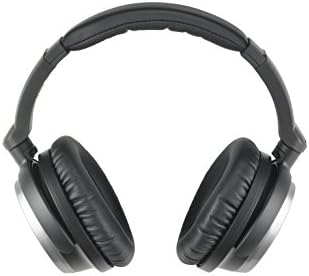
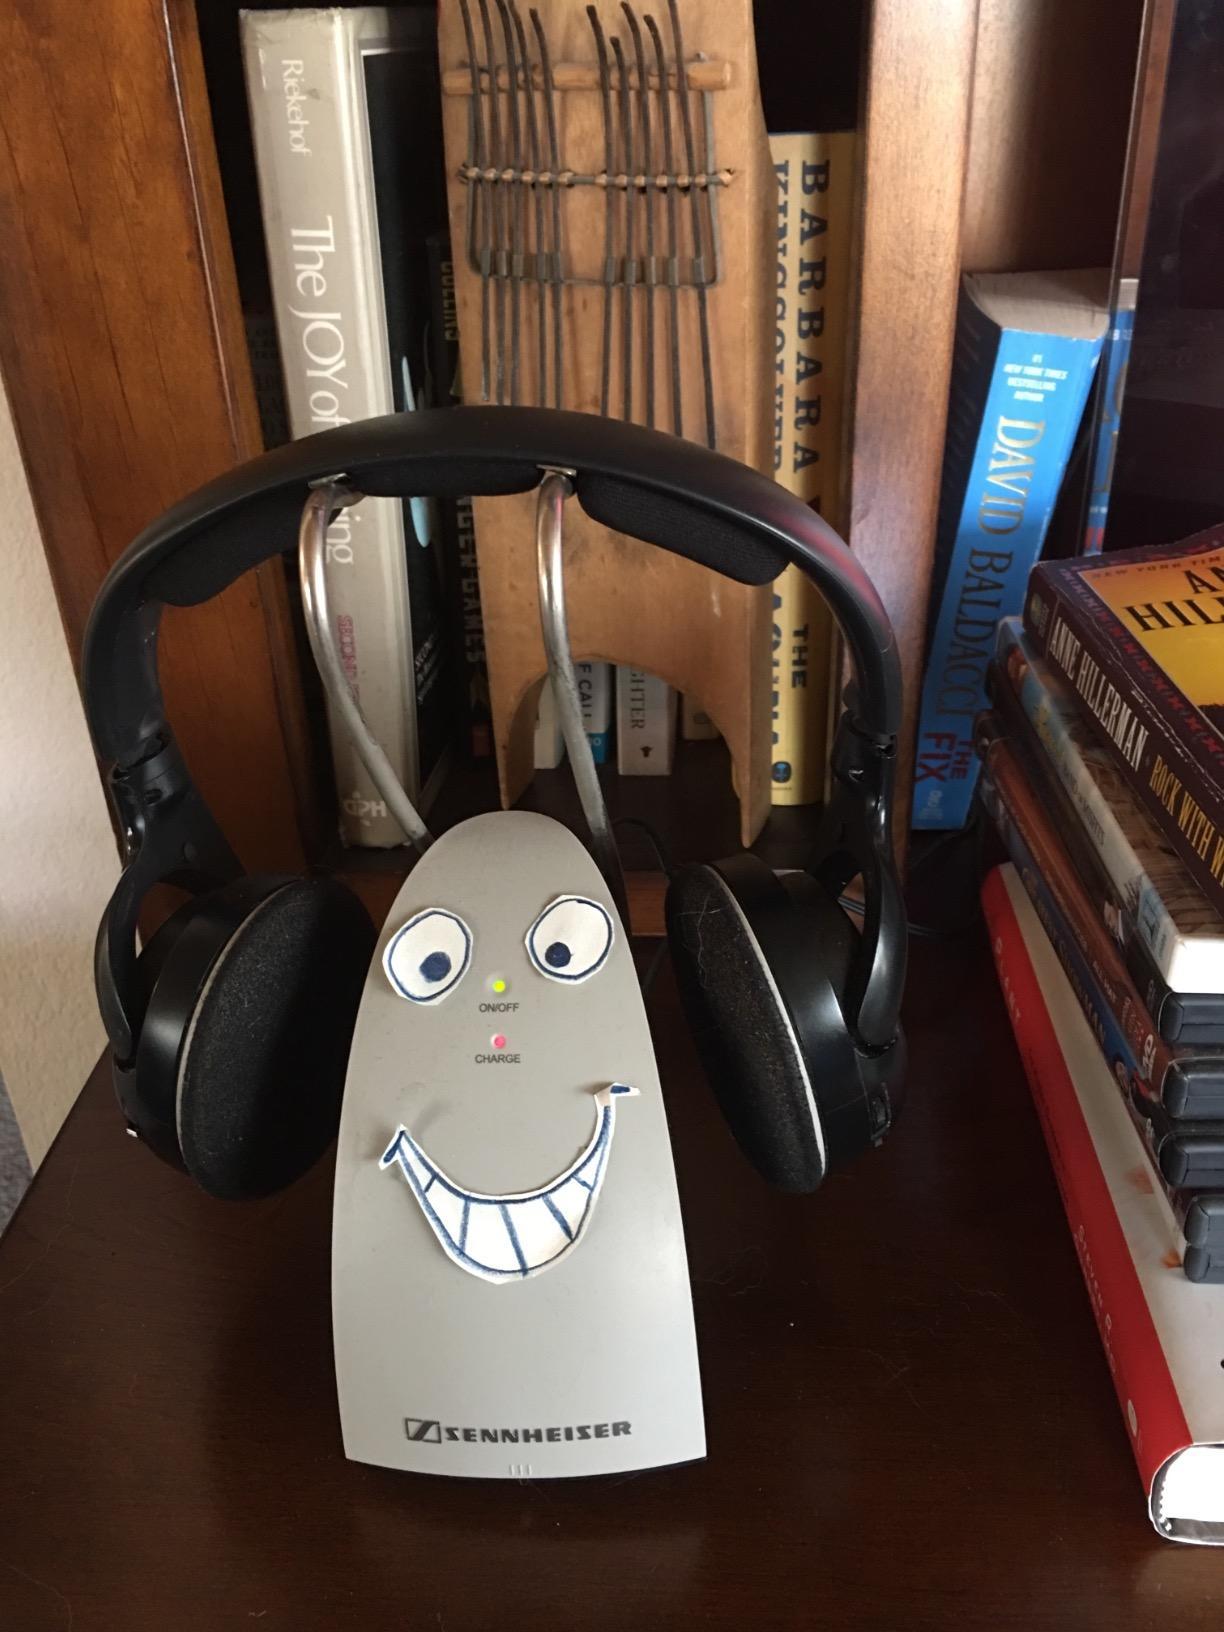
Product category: headphones
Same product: no